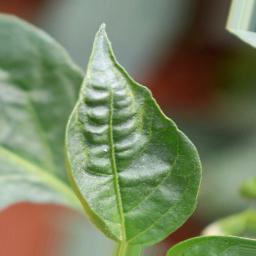
Label: mites_and_trips